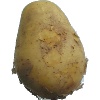
Label: Potato White 1